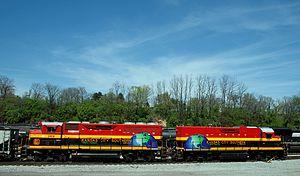
Kansas City Southern de México, anciennement connu sous le nom de Transportación Ferroviaria Mexicana, est une compagnie de chemin de fer spécialisée dans le transport de marchandises dans le nord-est du Mexique. KCSM est entièrement possédée et exploitée par Kansas City Southern Industries, qui a sa propre flotte, dédient les droits d'exploitation, et entretien son réseau grâce à une concession du gouvernement mexicain. La majorité du réseau va de la vallée de Mexico à Laredo sur la frontière avec les États-Unis. Il possède aussi des voies vers les ports de Lázaro Cárdenas sur l'Océan Pacifique et de Veracruz sur le Golfe du Mexique, permettant au KCSM de relier les deux océans à la frontière des États-Unis.